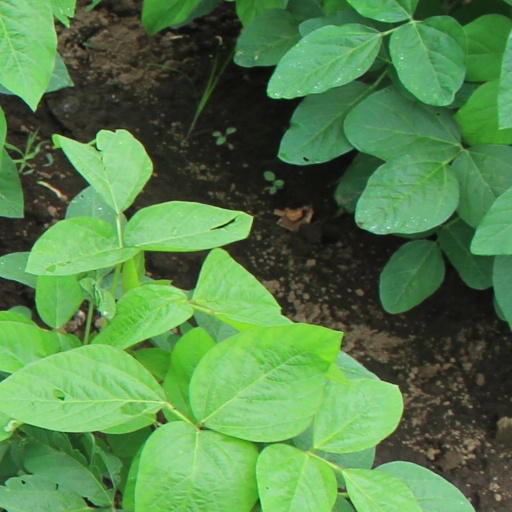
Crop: soybean